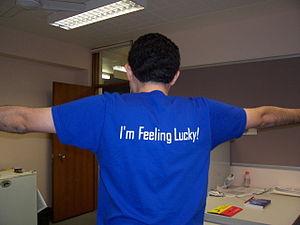
J'ai de la chance ou IFL est, dans le moteur de recherche Google, le mode de recherche qui ouvre directement la page arrivant en tête des résultats, sans passer par la liste des propositions.